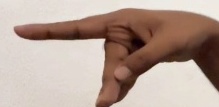
ASL sign: P